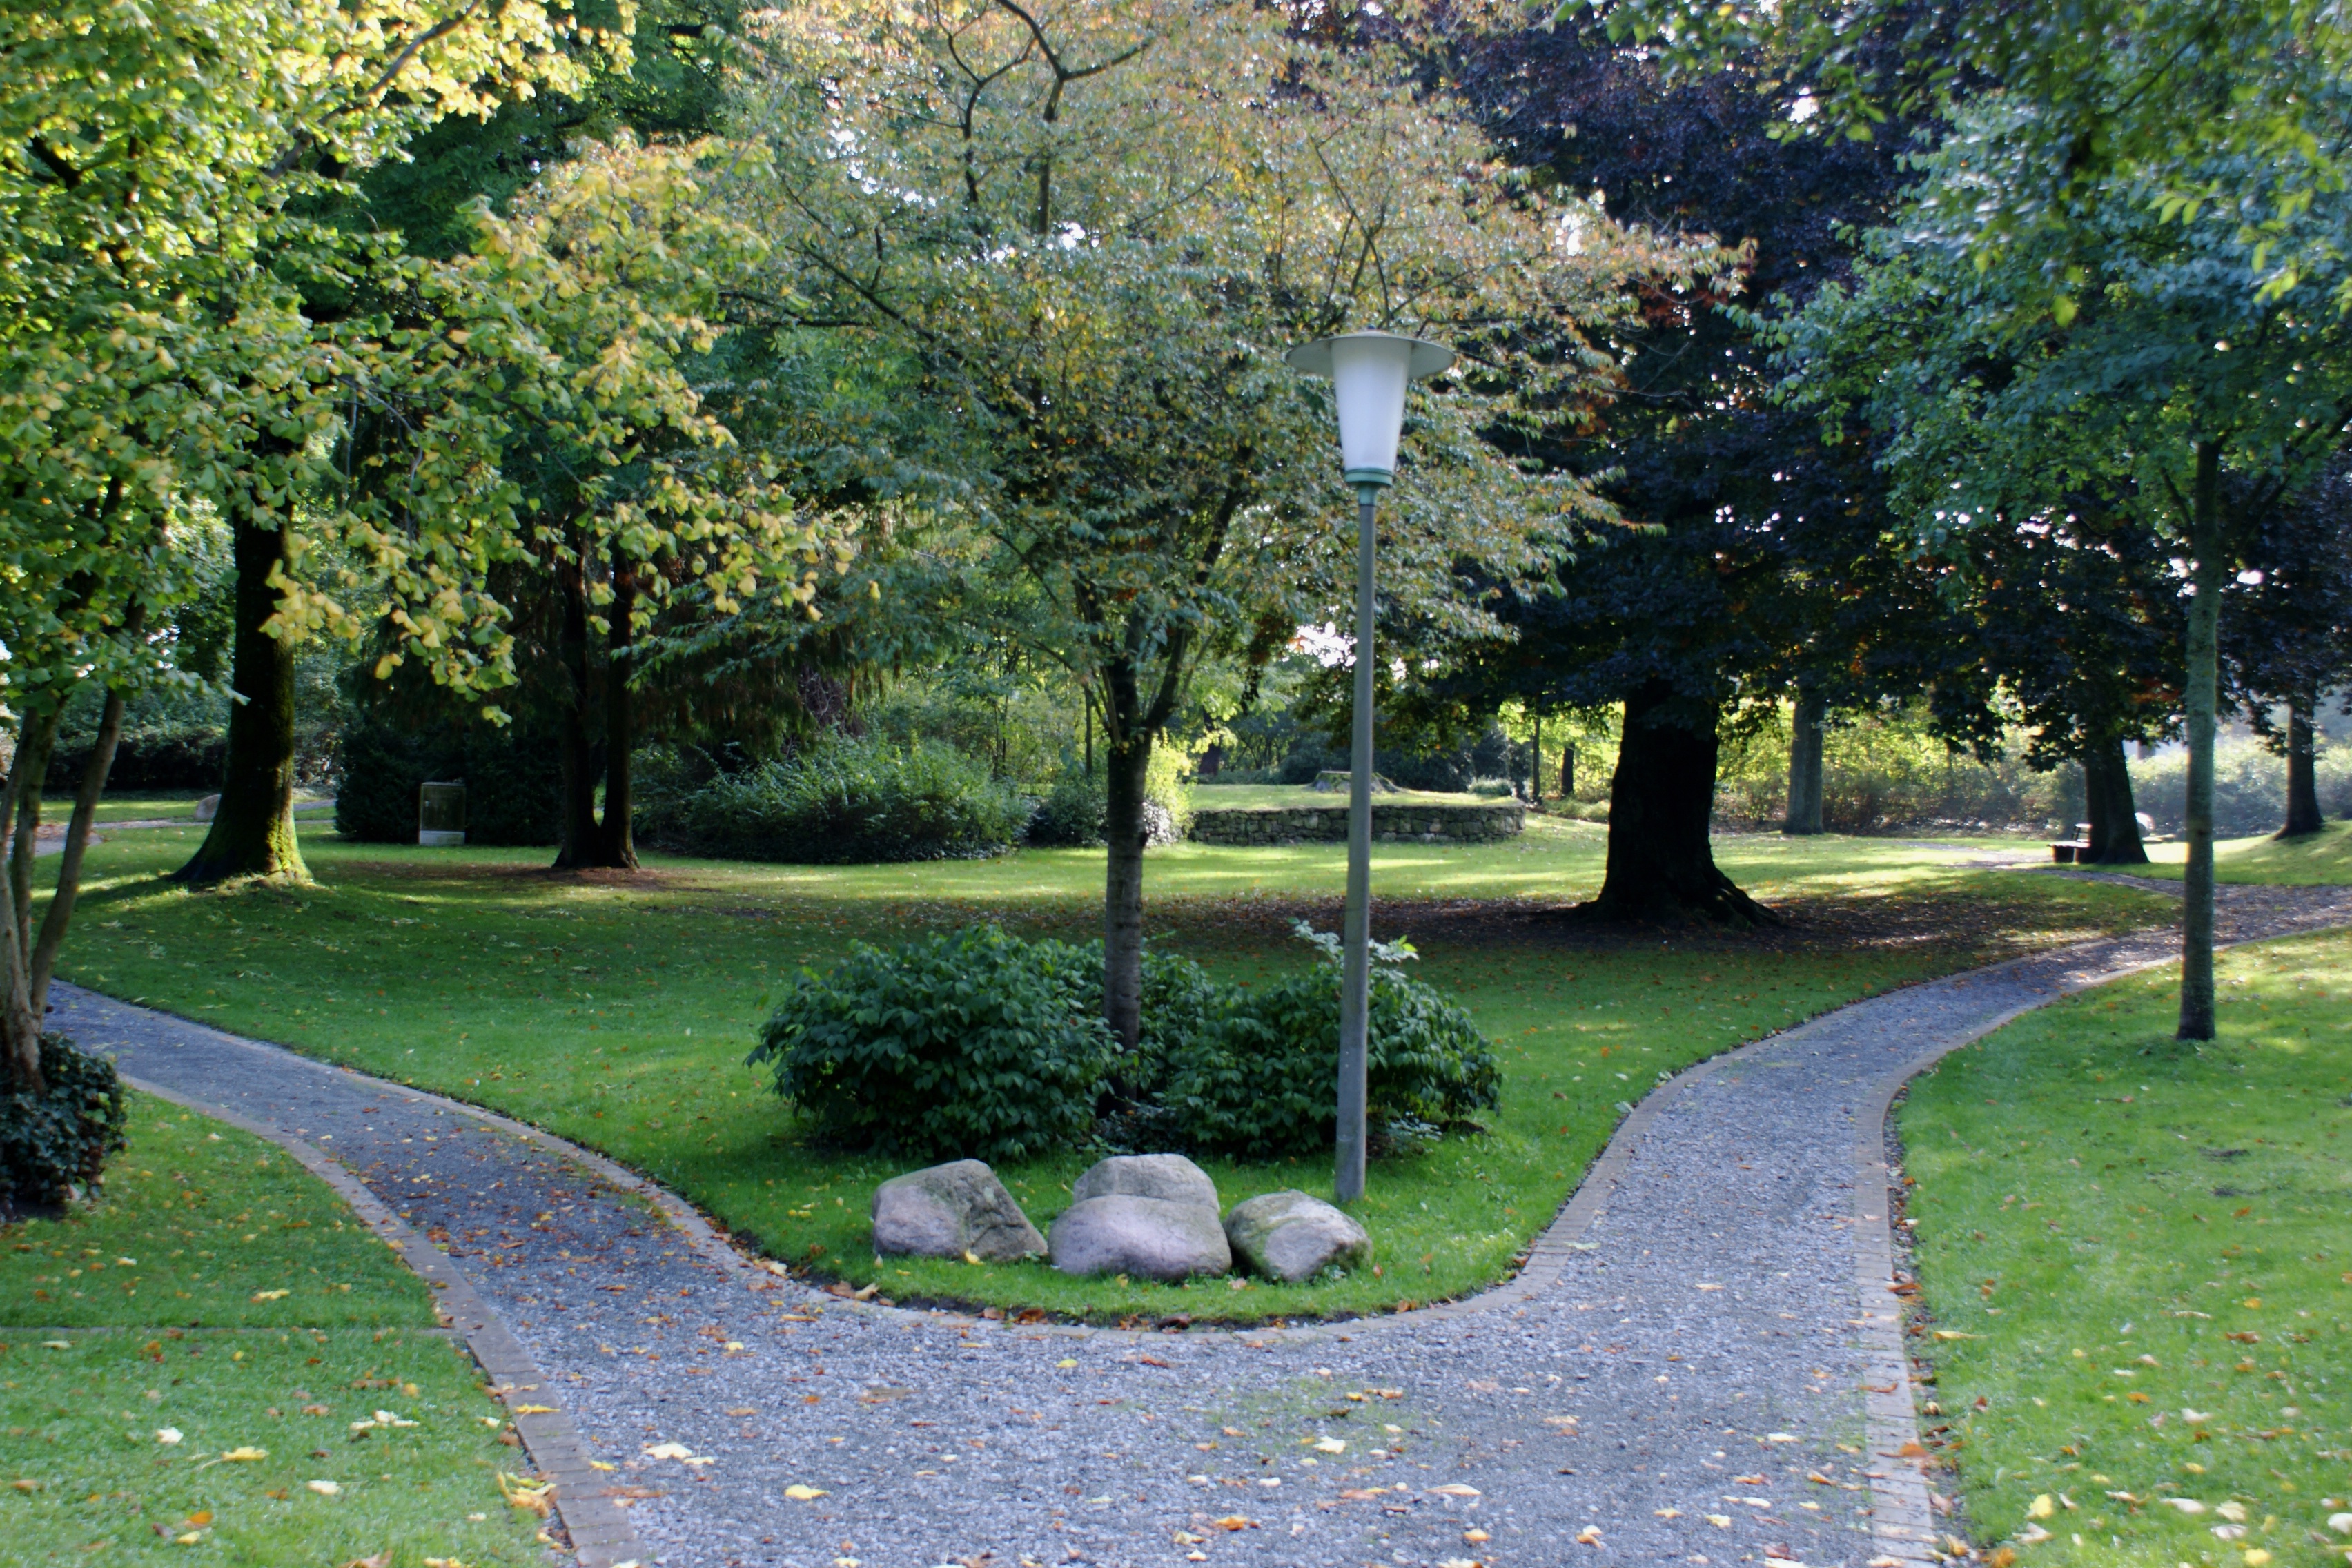
tree, grass, fork, plant, lawn, flower, recreation, autumn, park, garden, trees, shrub, way, botanical garden, estate, yard, outdoor recreation, woody plant, landscape architect